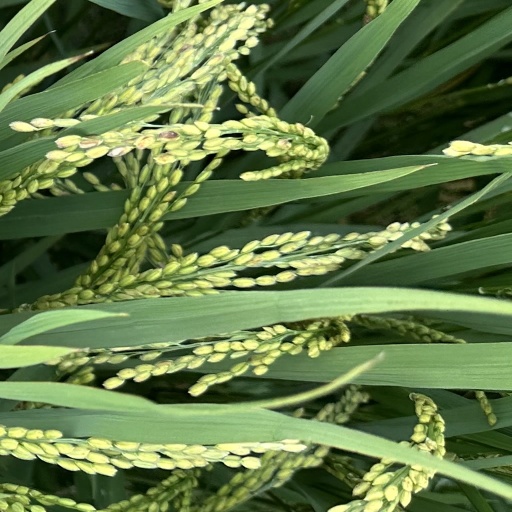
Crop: rice